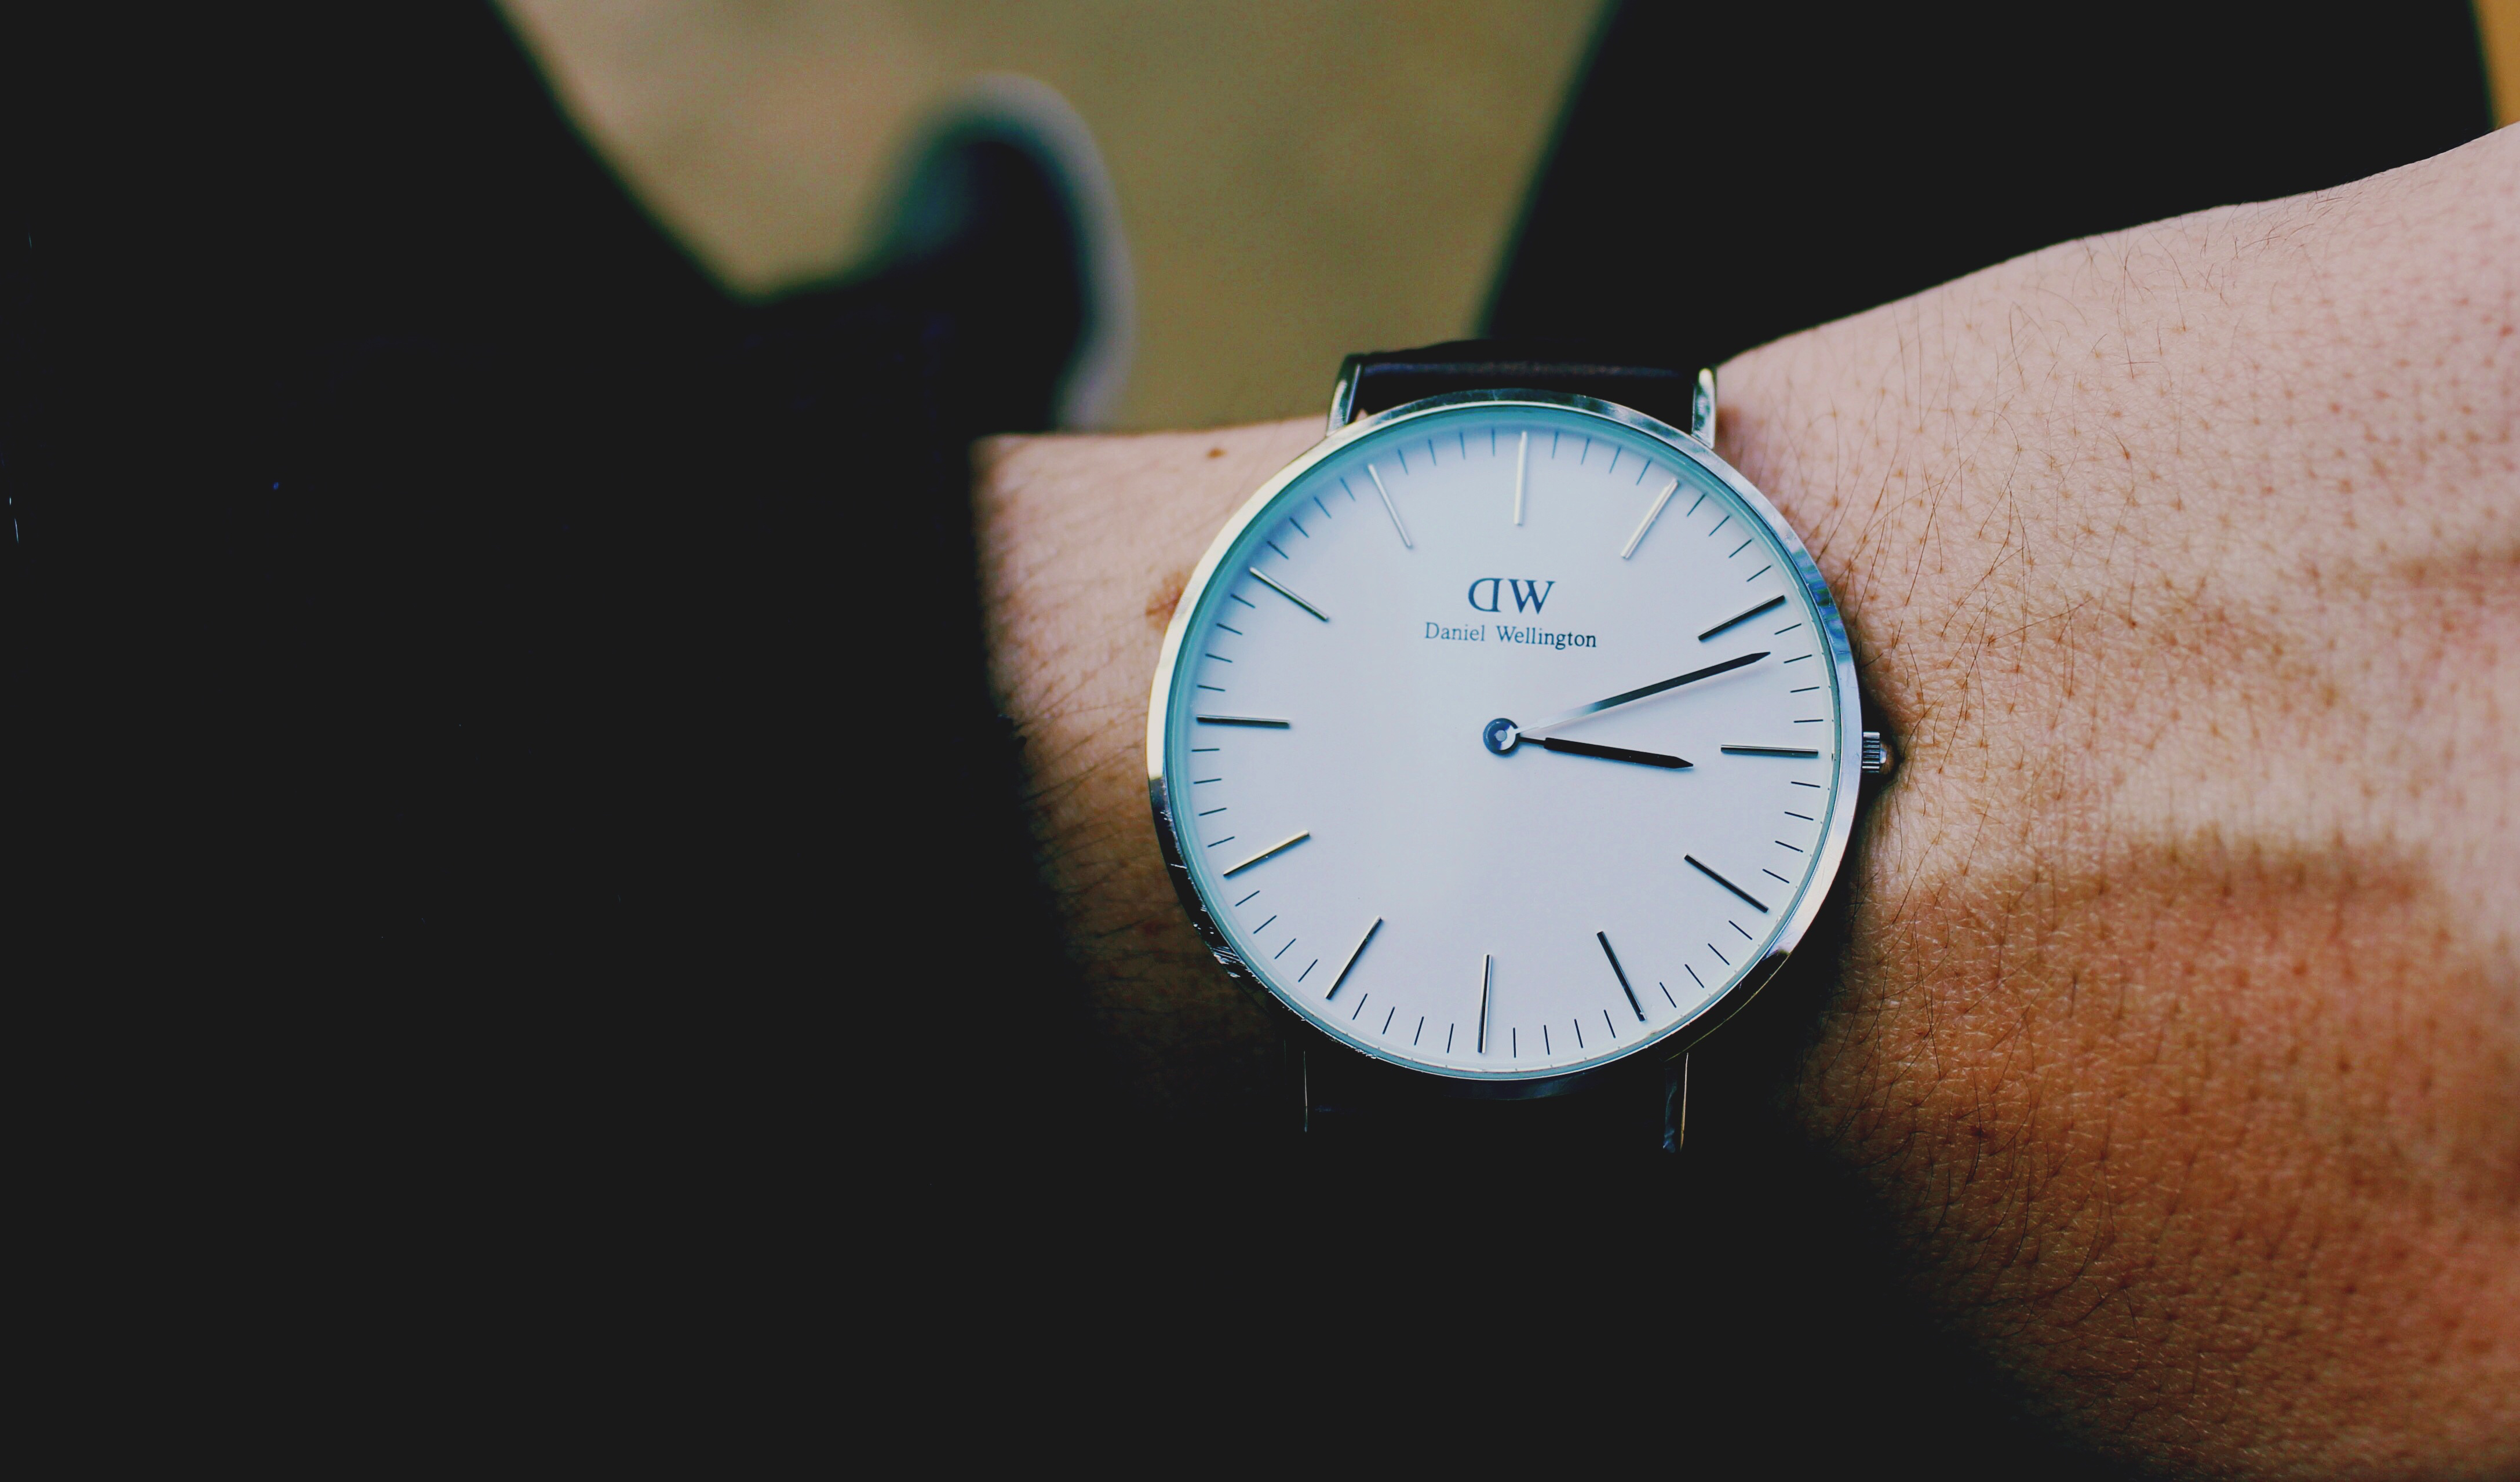
watch, hand, blue, circle, close up, brand, jewellery, shape